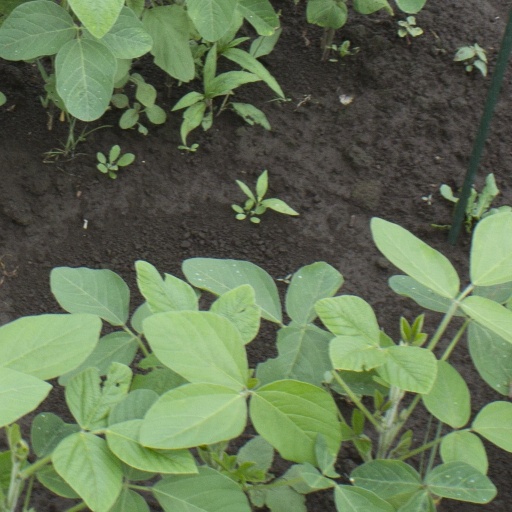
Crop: soybean